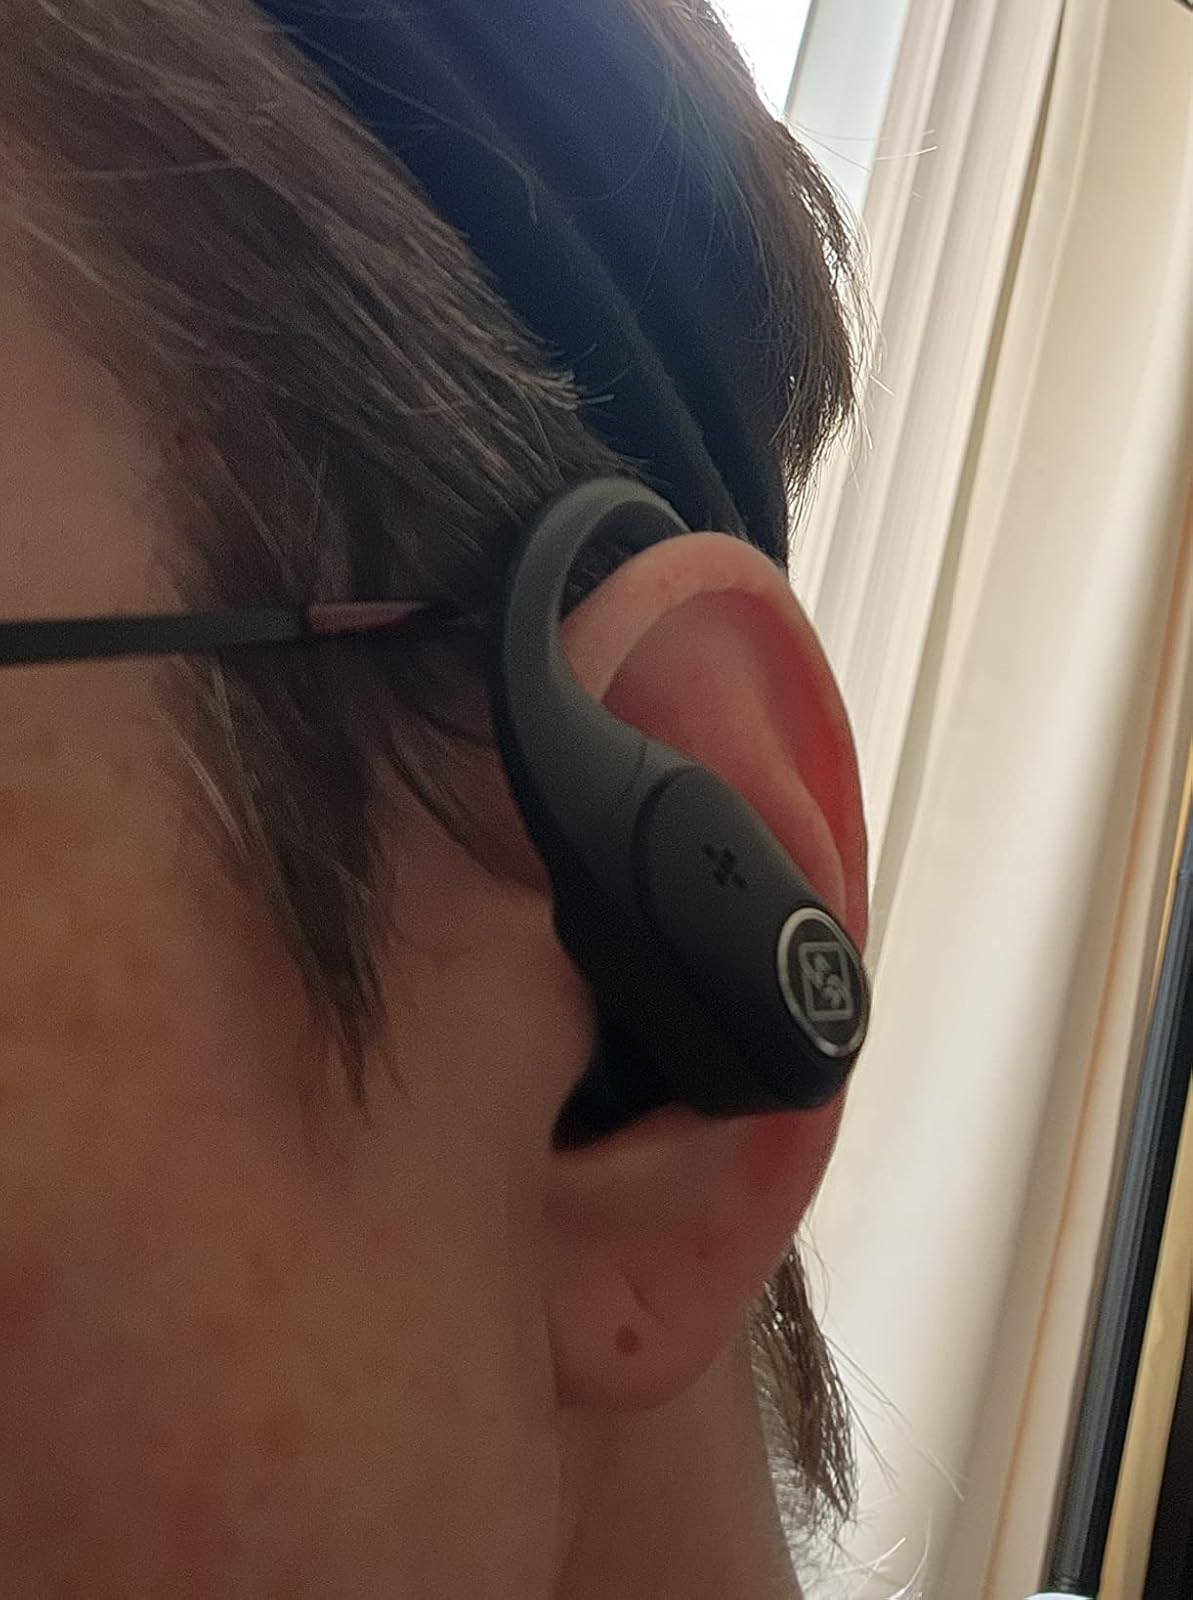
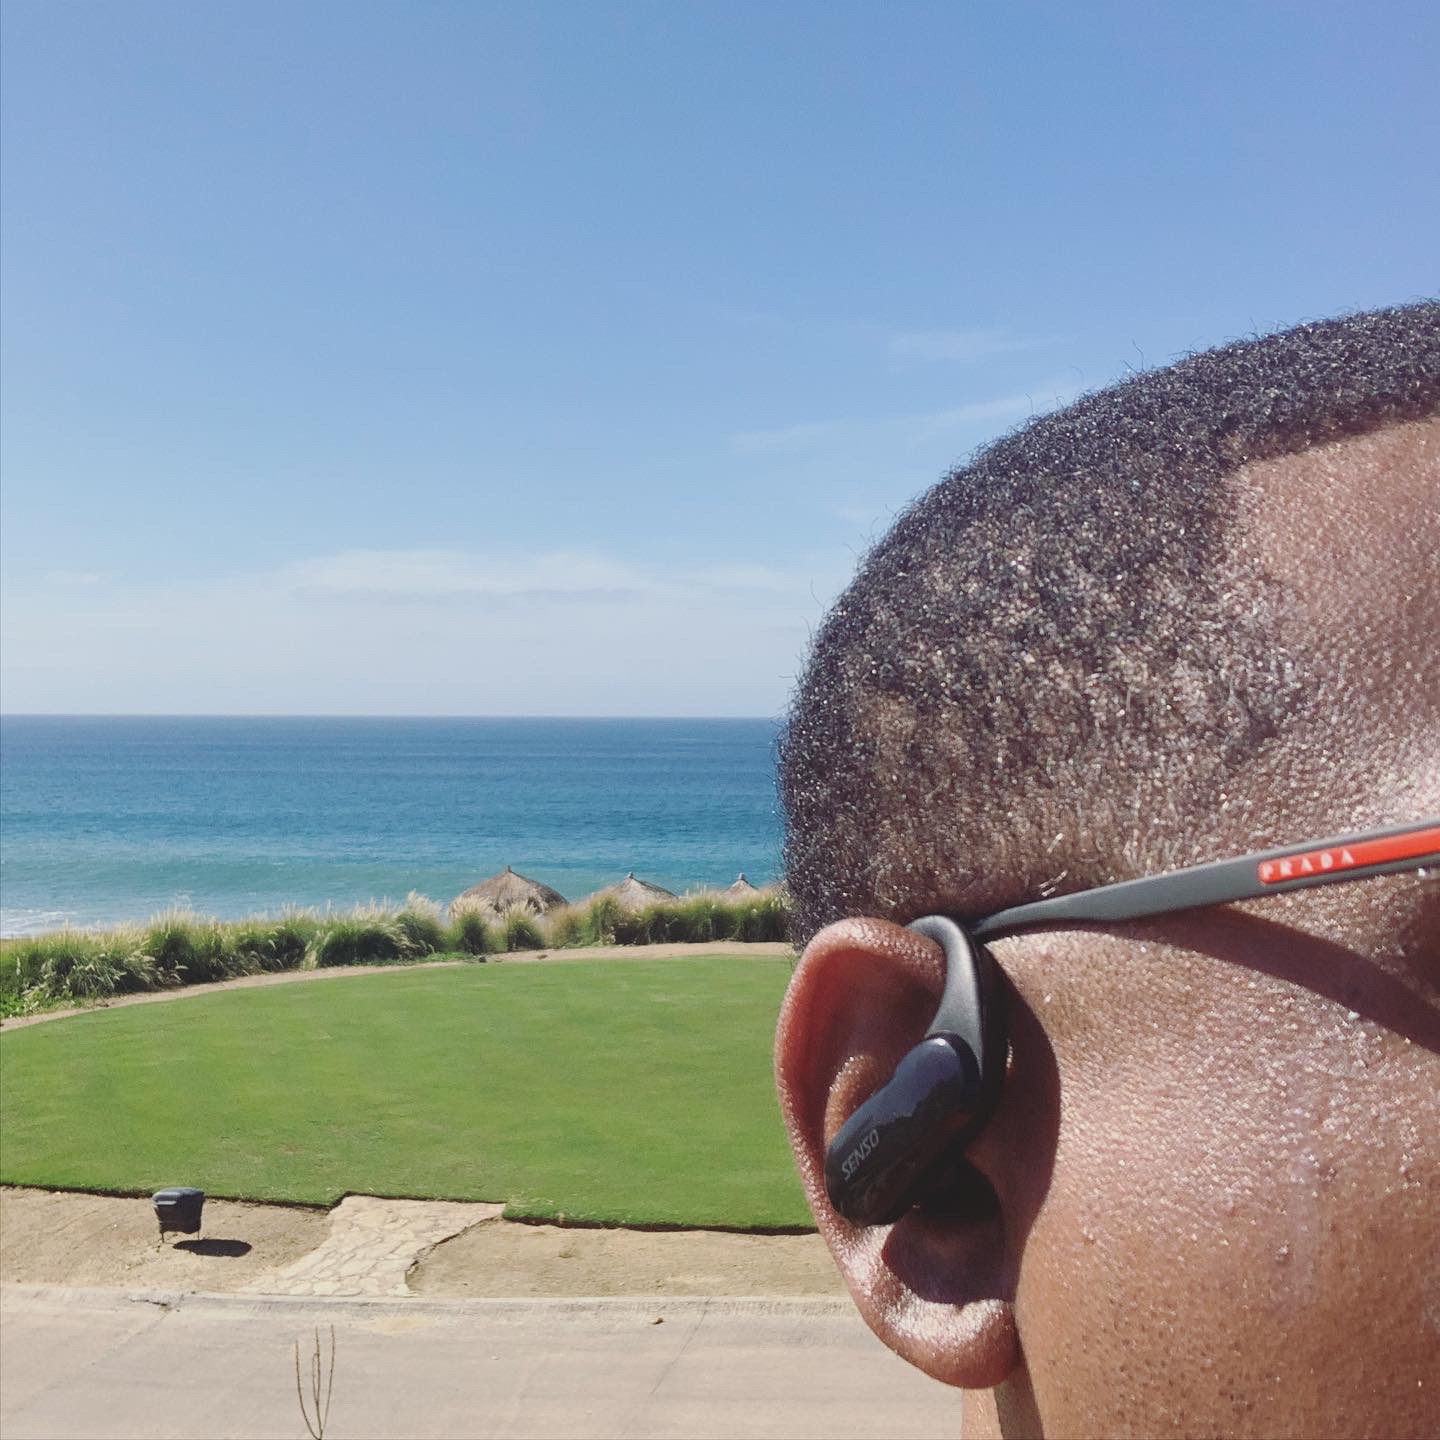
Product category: earbuds
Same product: no